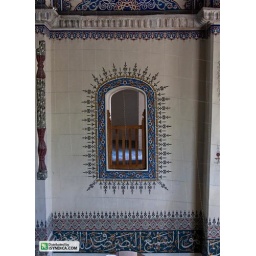
Second floor window in the SS Sergius and Bacchus Church or Kucuk Ayasofya Camii